Saturday Night Live at Home

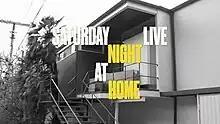
"at Home" alternate title card

""Saturday Night Live" at Home" refers to the final three episodes of the 45th season of the late-night comedy program "Saturday Night Live". Whereas "SNL" typically consists of sketches performed live in-studio, these "at Home" episodes were recorded remotely due to the impact of the COVID-19 pandemic on television; none of the sketches were performed live for any of these episodes, and none of the participants in any sketch from these shows were in the same physical location.